Melchior Aymerich

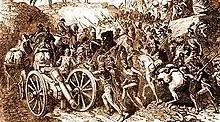
Representation of the Battle of Pichincha

He was expelled from Ecuador and sent to Cuba, where he was appointed sub-inspector of the troops of the island of Cuba in November 1824, a position he held until his promotion to Lieutenant General on 27 August 1834, when he retired. His offspring stayed in Cuba.